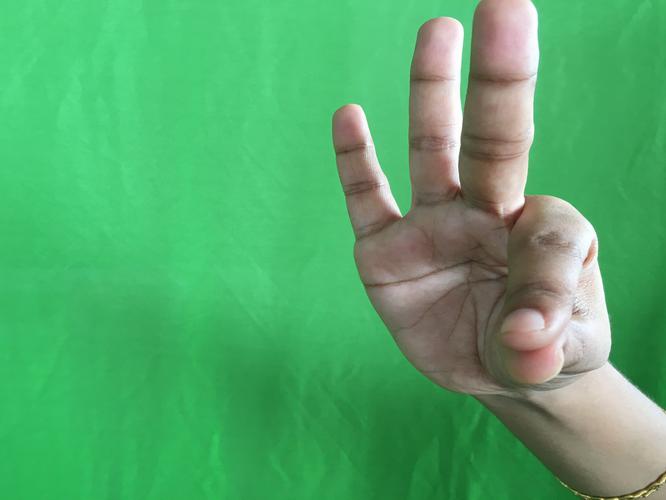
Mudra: Hamsasyam
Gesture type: single_hand